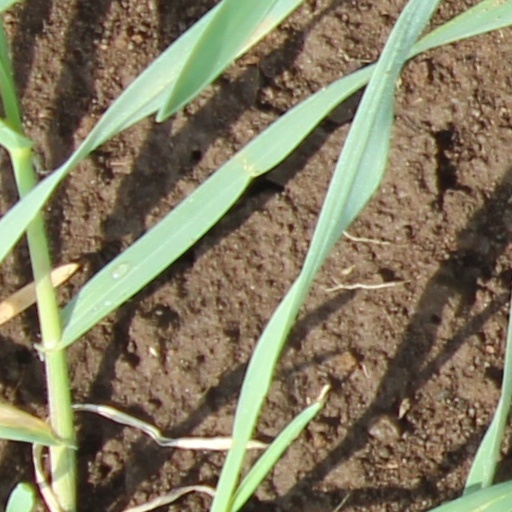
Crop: wheat